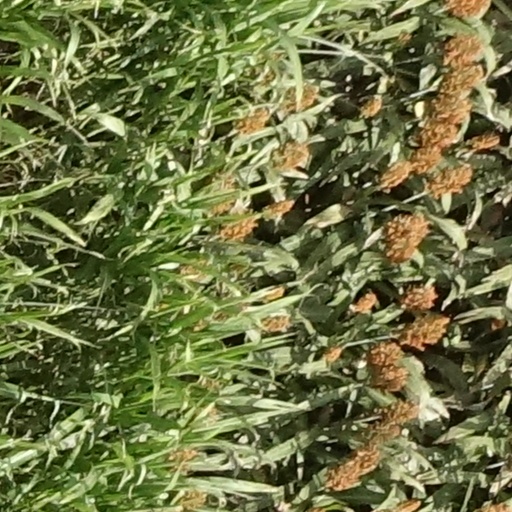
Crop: sorghum